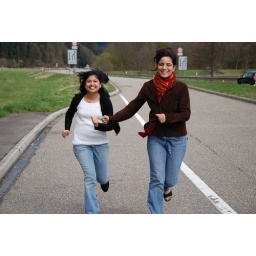
Day 2: The girls decide to spring in driving through black forest region